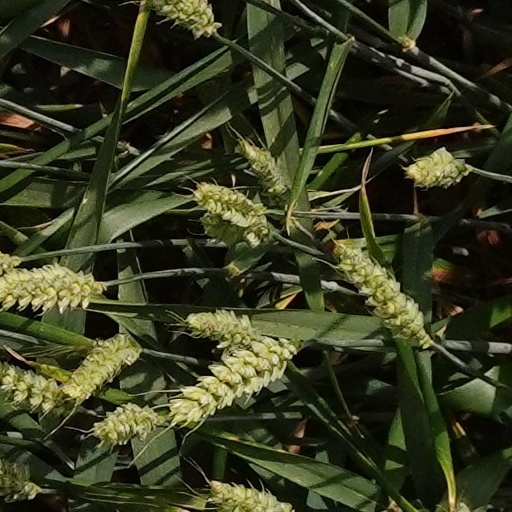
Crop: wheat